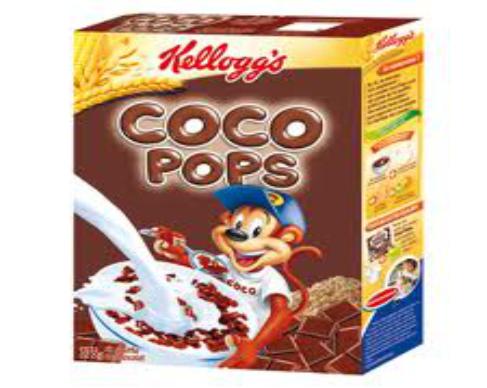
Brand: Coco Pops
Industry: Food